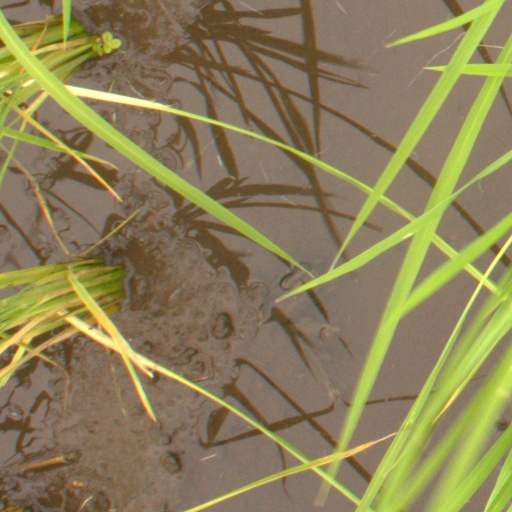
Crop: rice